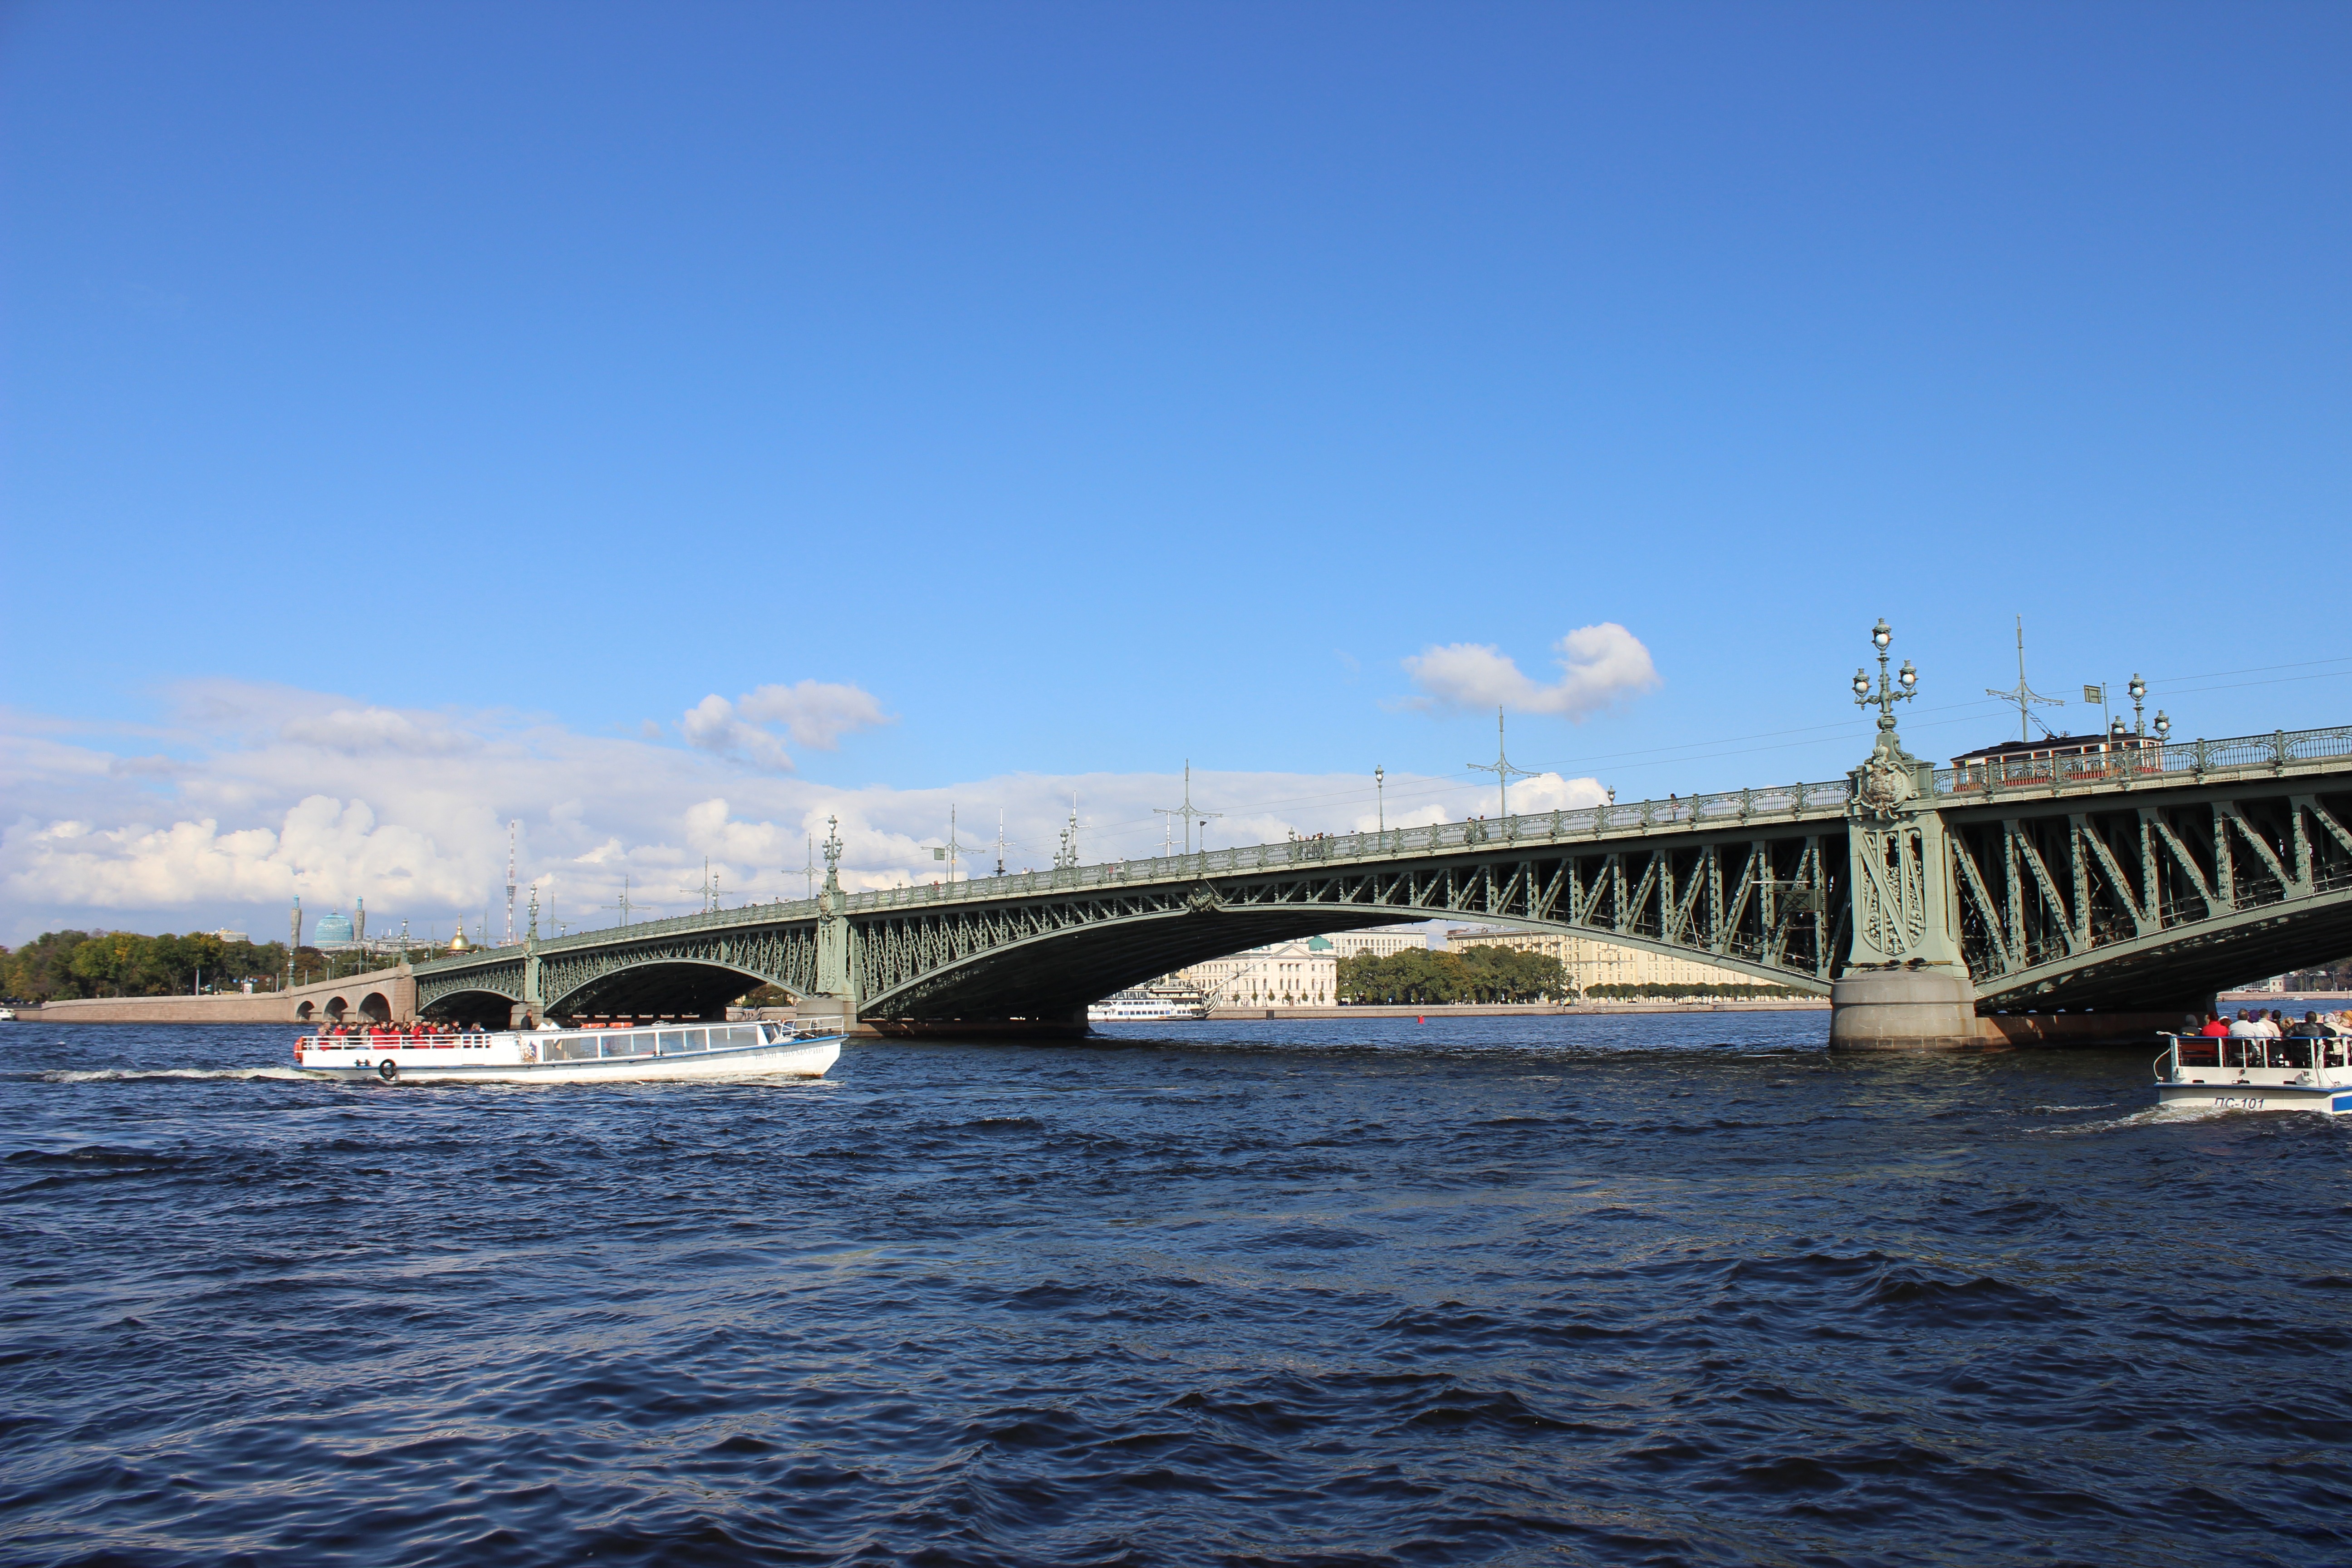
sea, sky, boat, bridge, pier, river, vehicle, nonbuilding structure